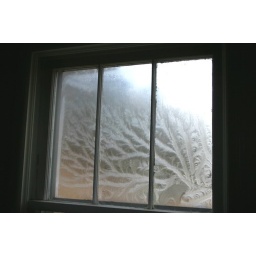
tree in the window